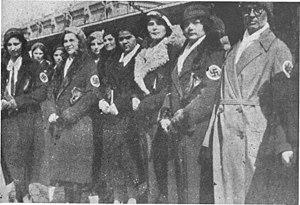
Le mouvement fasciste des femmes Russes était l'aile du parti fasciste russe, qui existait en Mandchourie dans les années 1930 et 40. Il a été établi à Harbin pour unir les femmes Russes ayant la foi en Dieu, le désir d'un foyer aimant et d'un travail respectable. Idéologiquement, le Mouvement Fasciste Russe des Femmes adhère au fascisme russe, suivant le slogan principal de fascistes russes "Dieu, Patrie, travail".